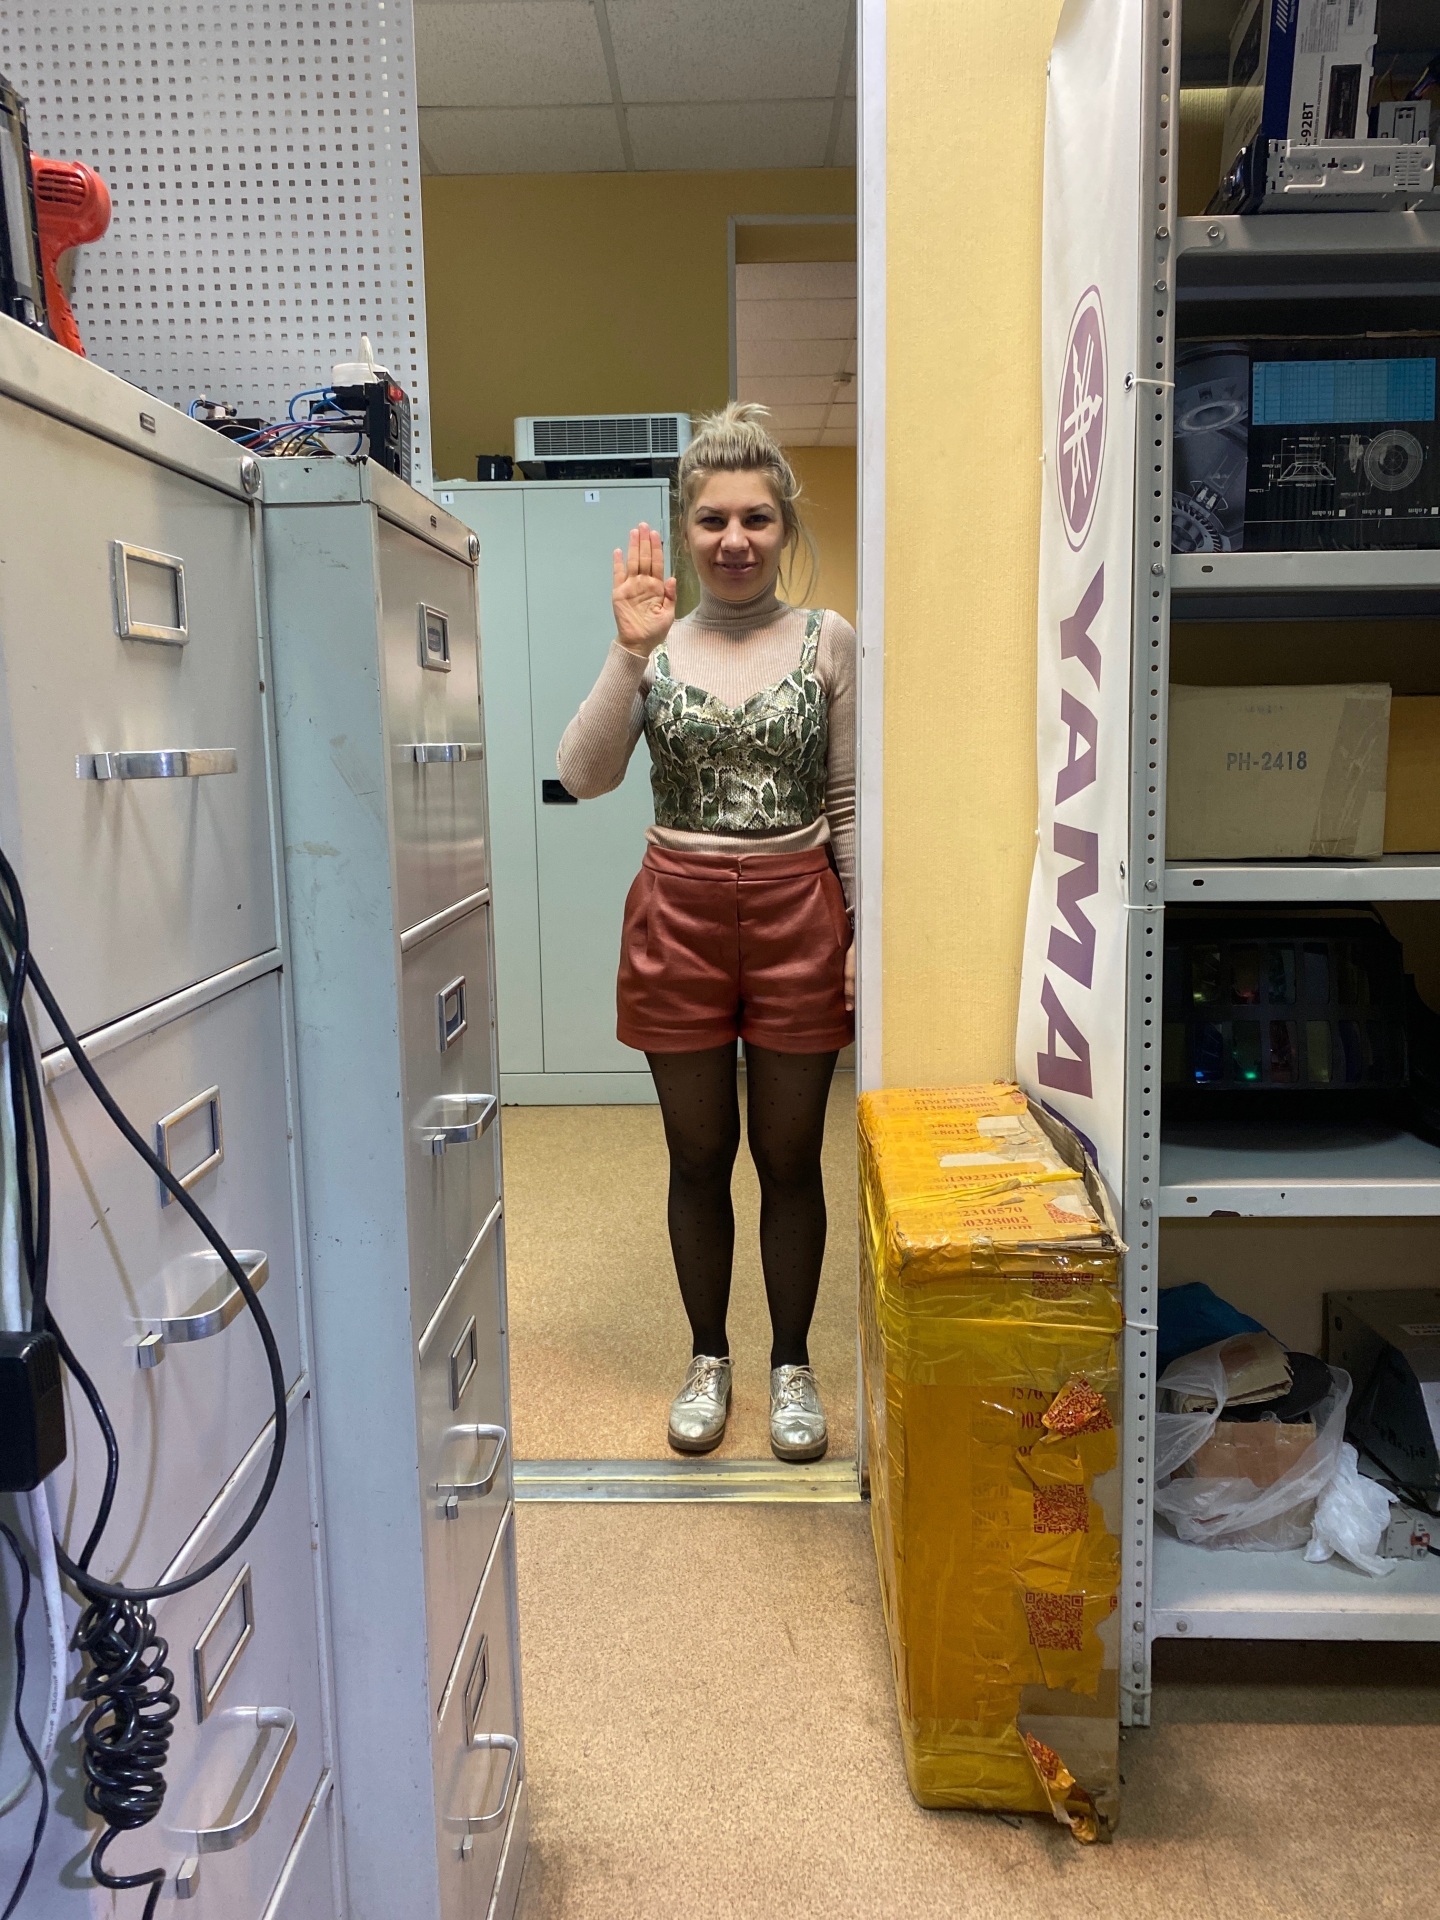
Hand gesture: stop